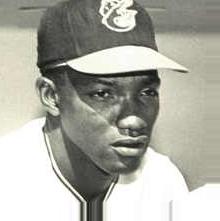
Age: 27